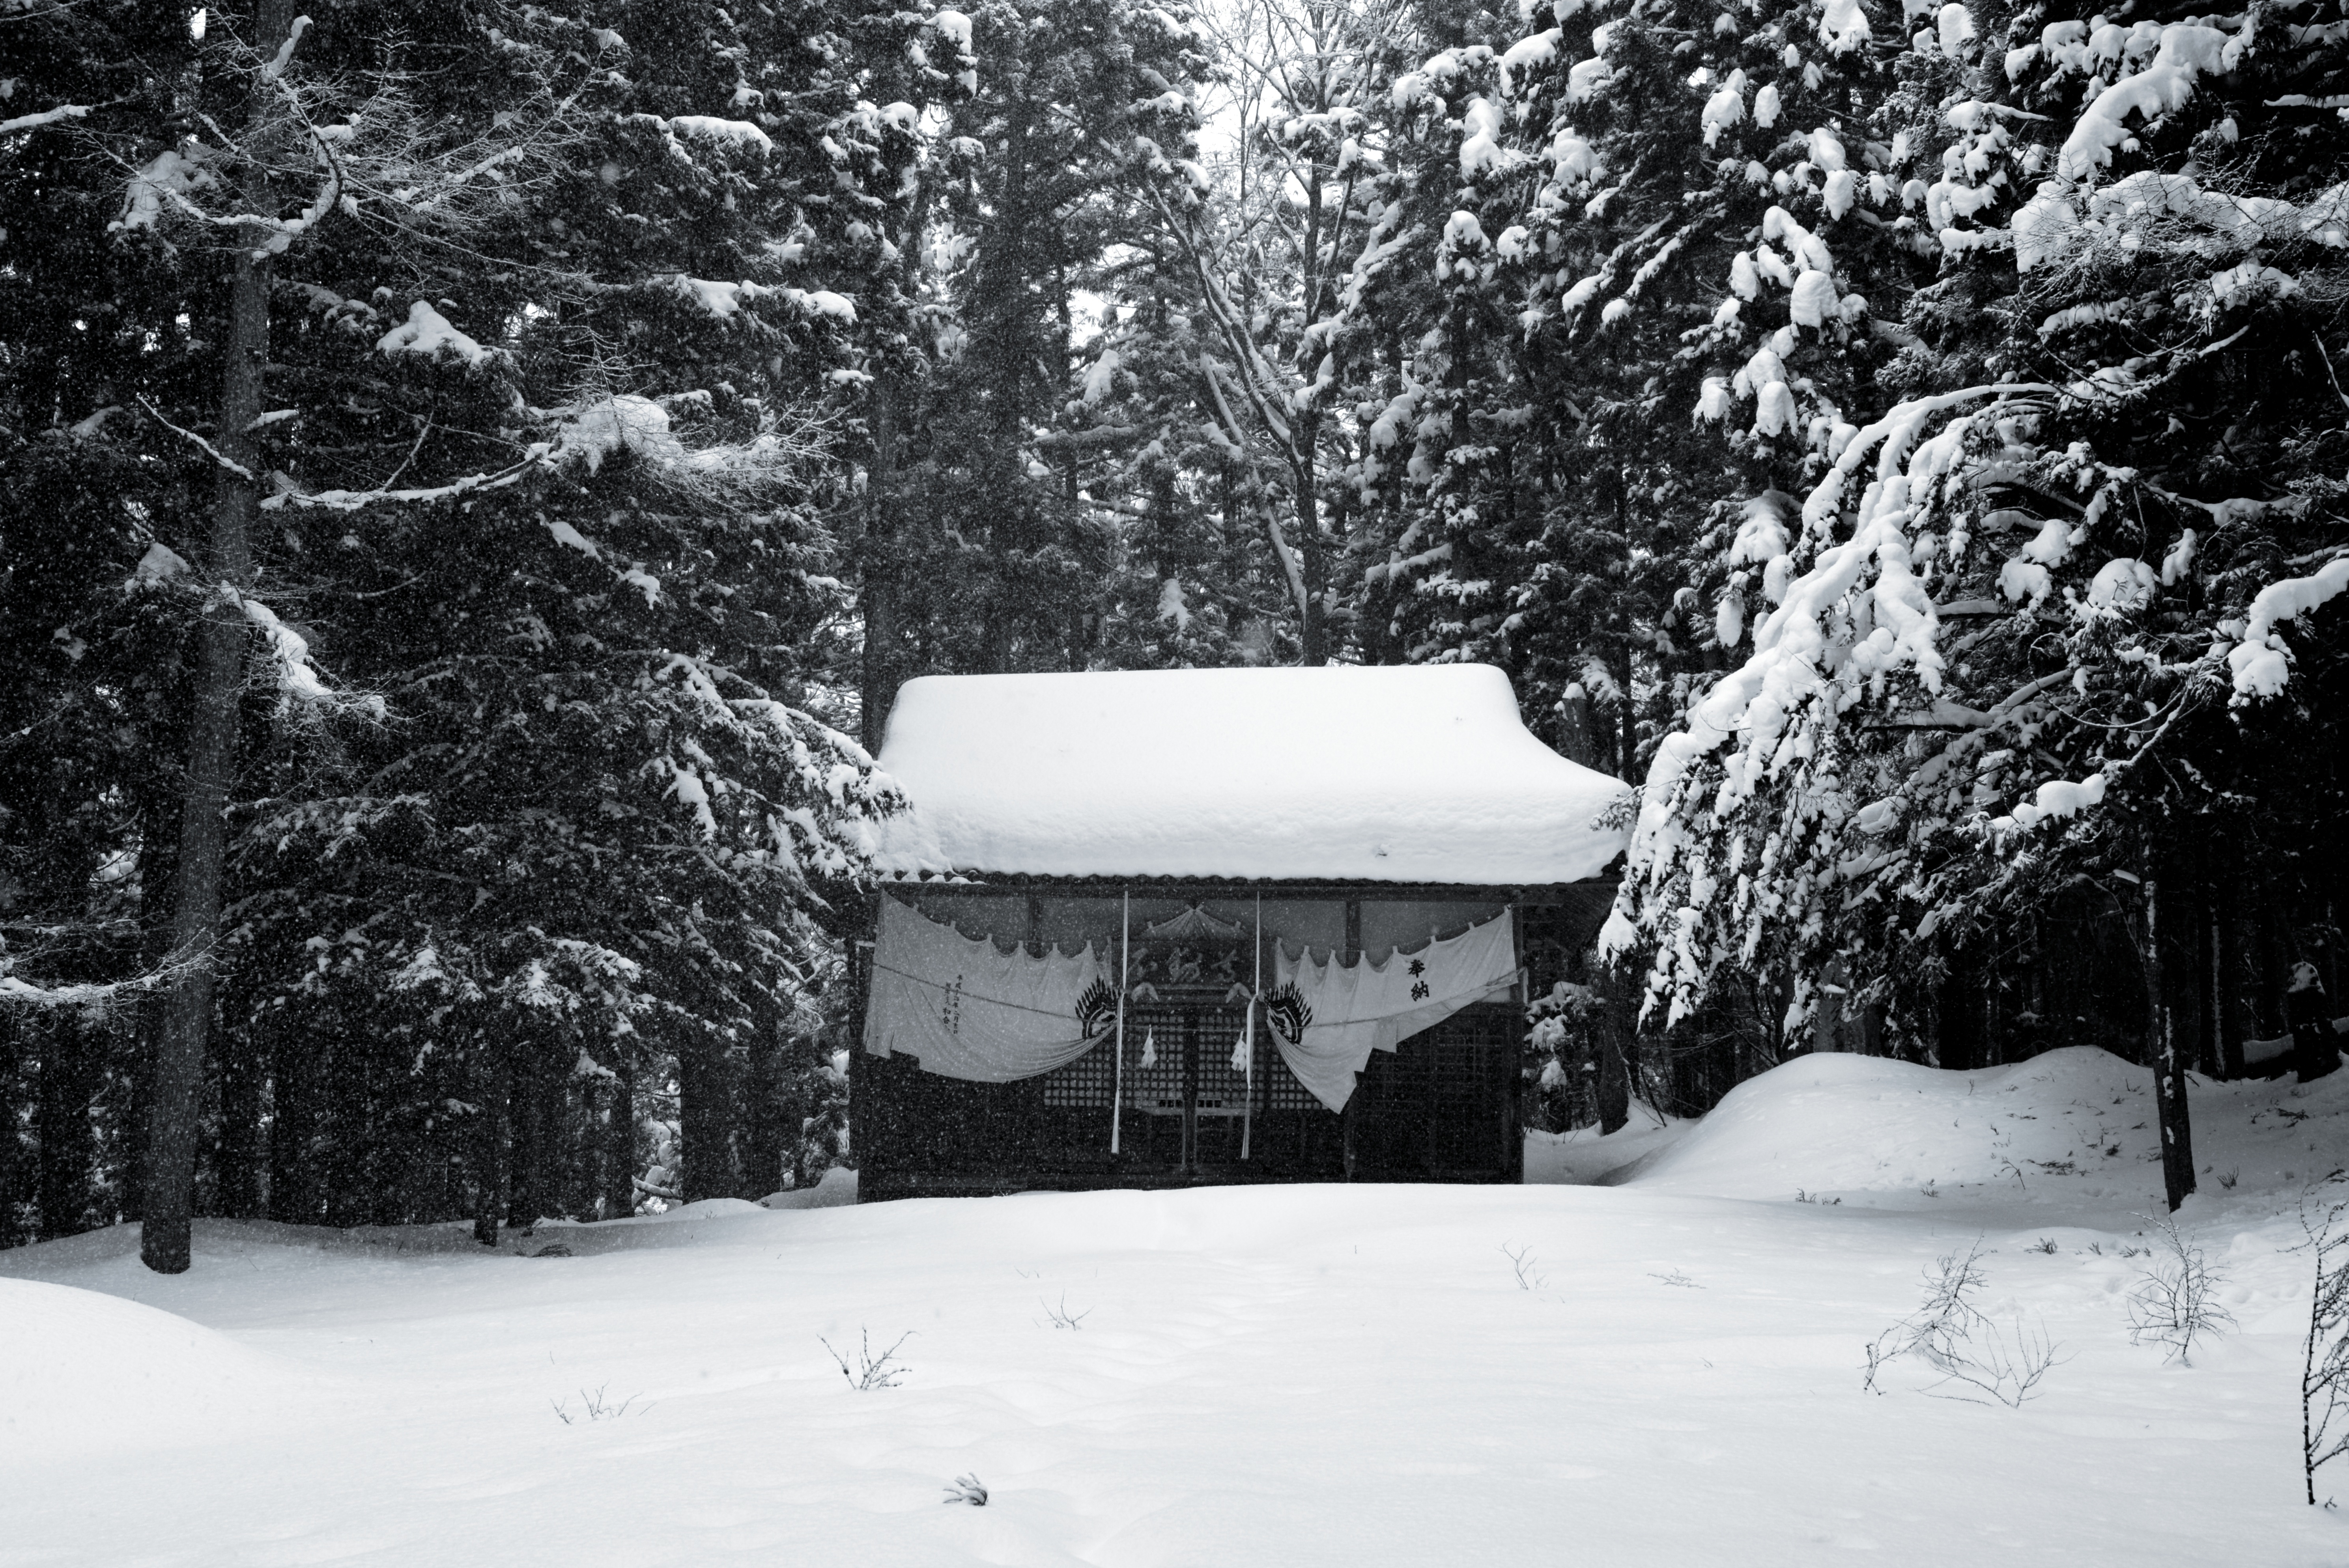
tree, snow, winter, black and white, white, weather, monochrome, season, blizzard, freezing, monochrome photography, winter storm